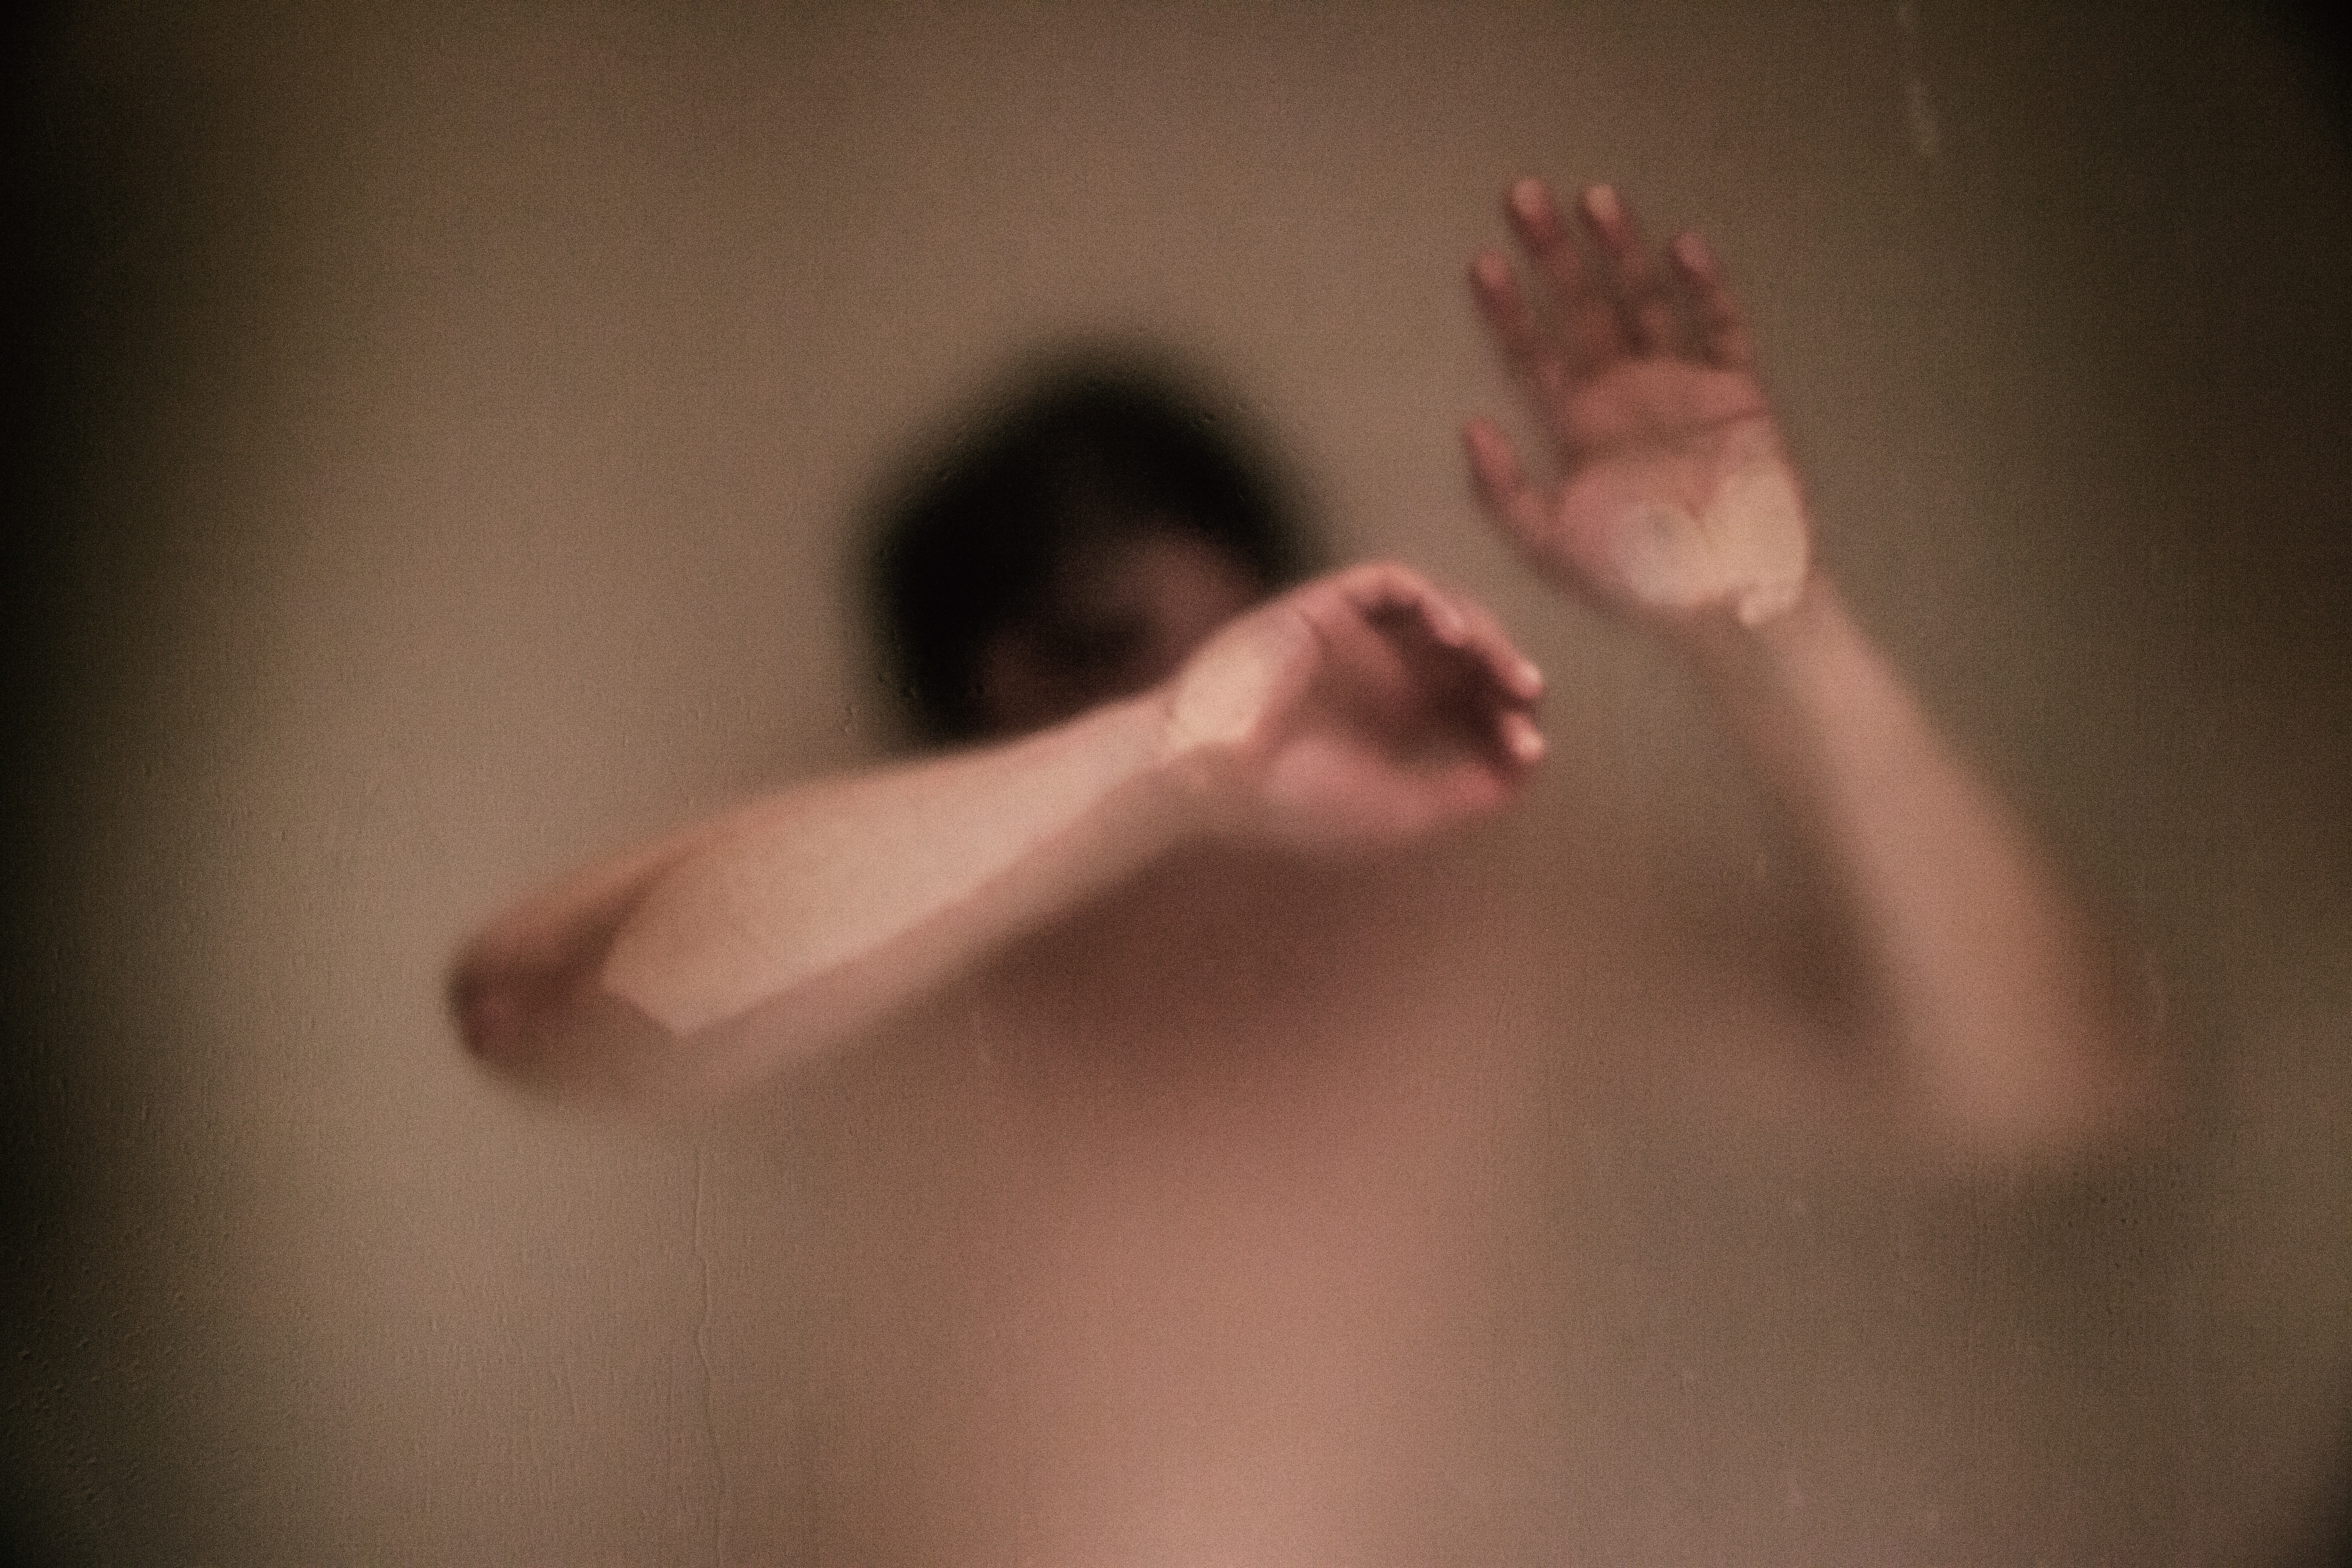
skin, hand, arm, pink, finger, joint, shoulder, eye, human body, photography, leg, mouth, muscle, flesh, room, gesture, portrait, performance, flower, shadow, elbow, plant, ear